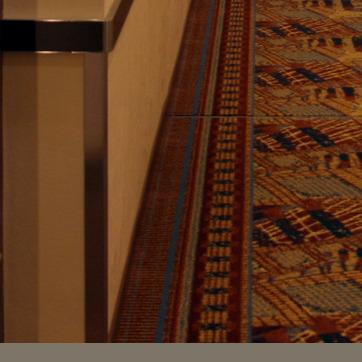
Material: carpet